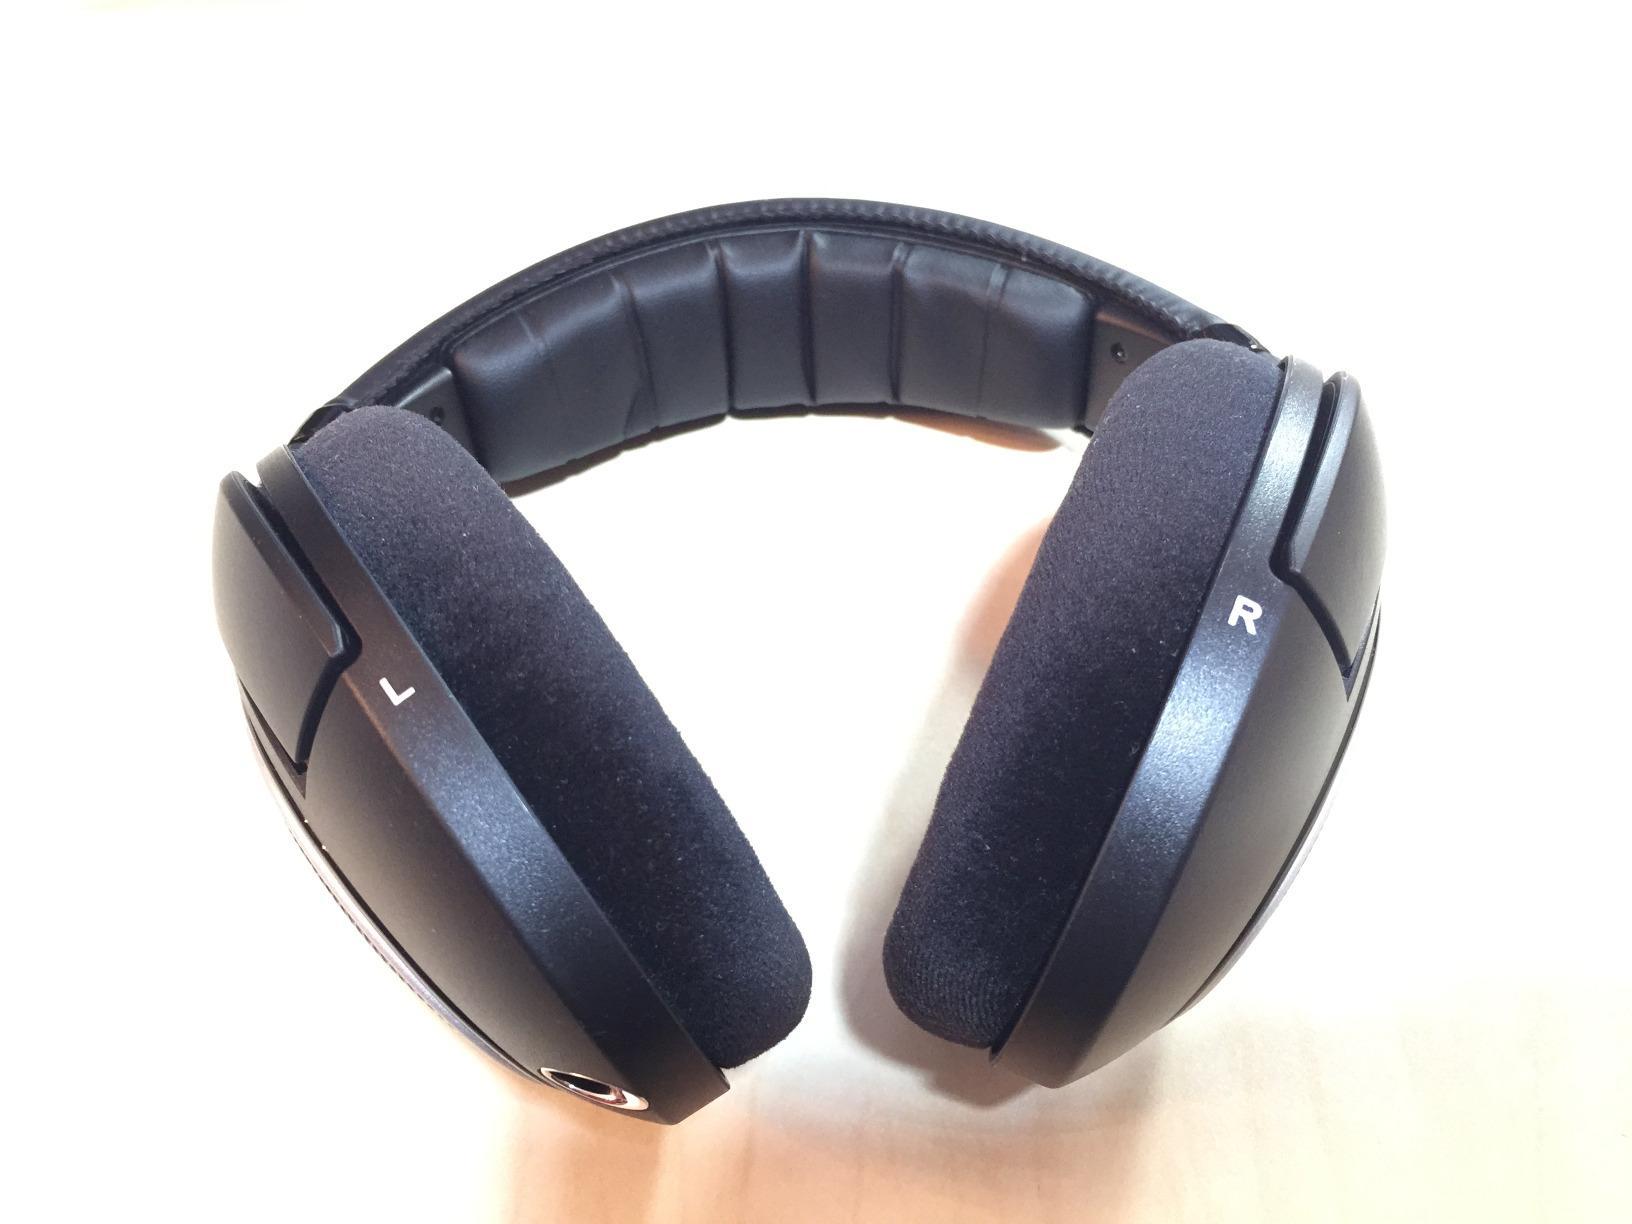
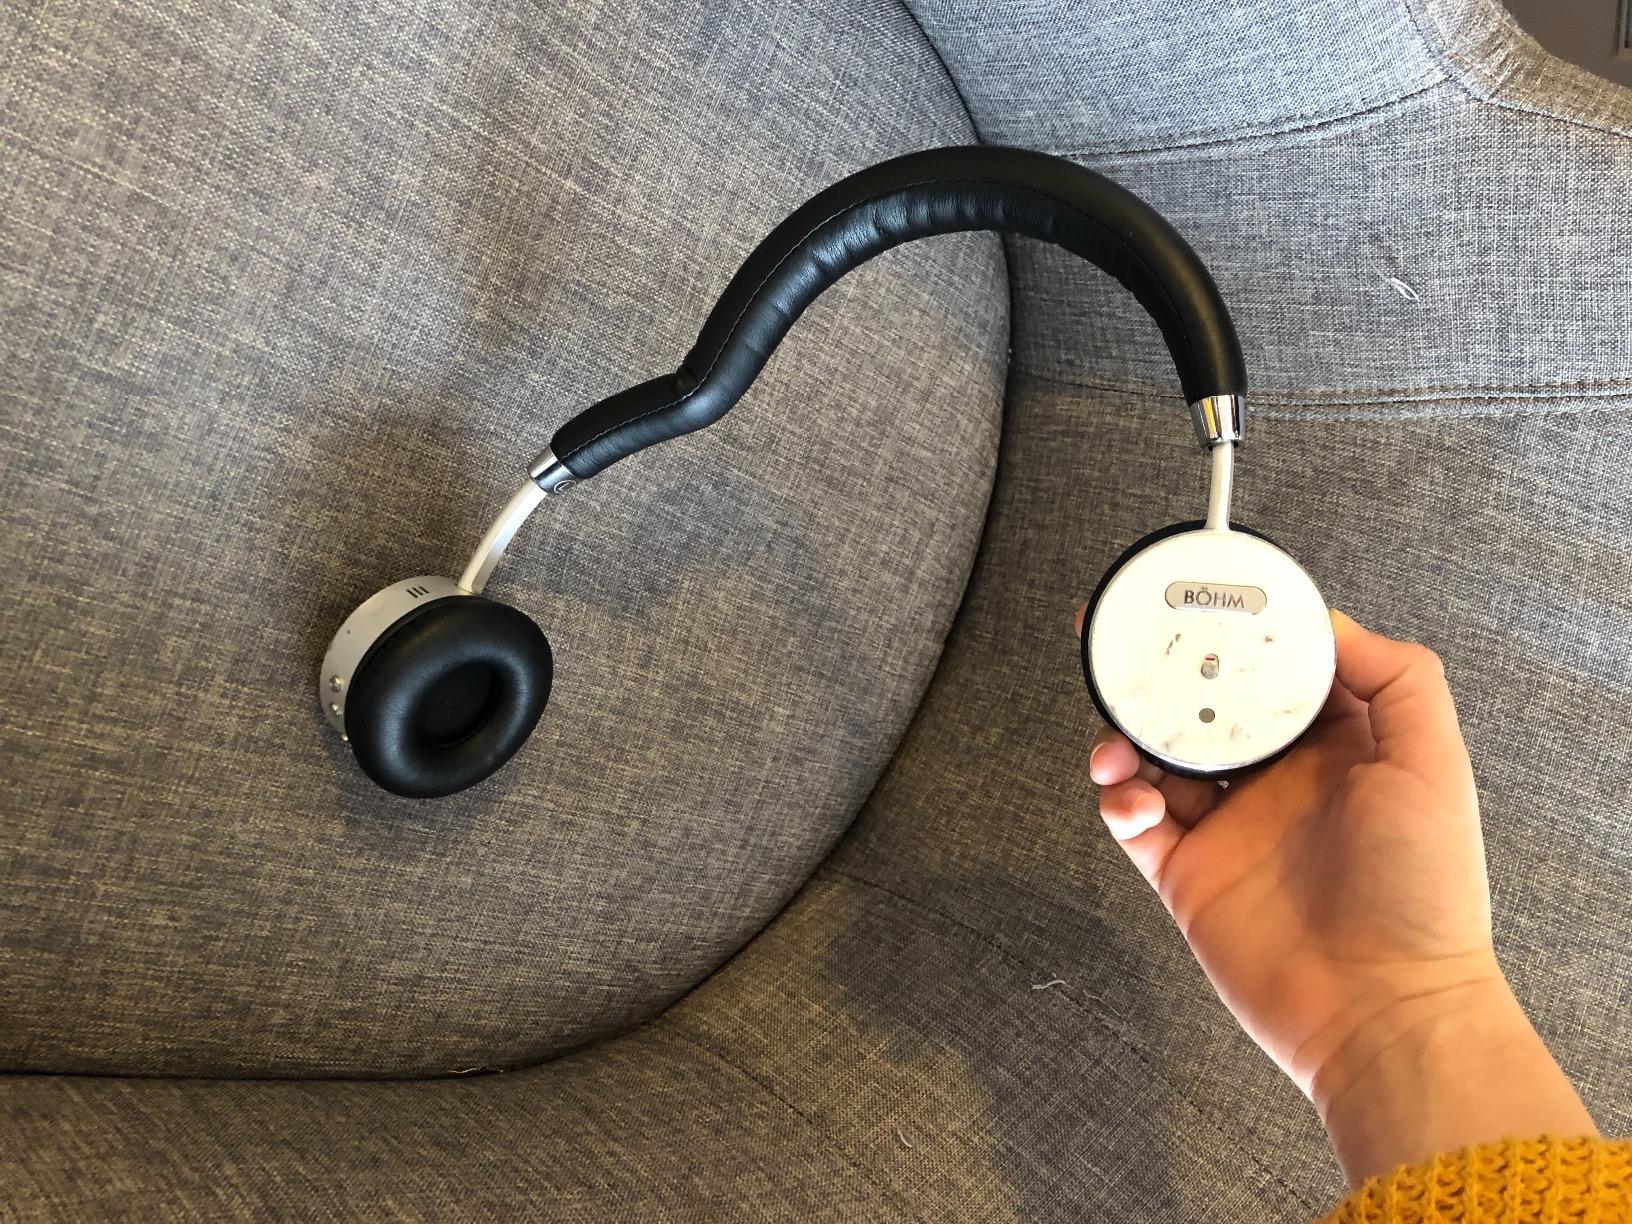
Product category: headphones
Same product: no